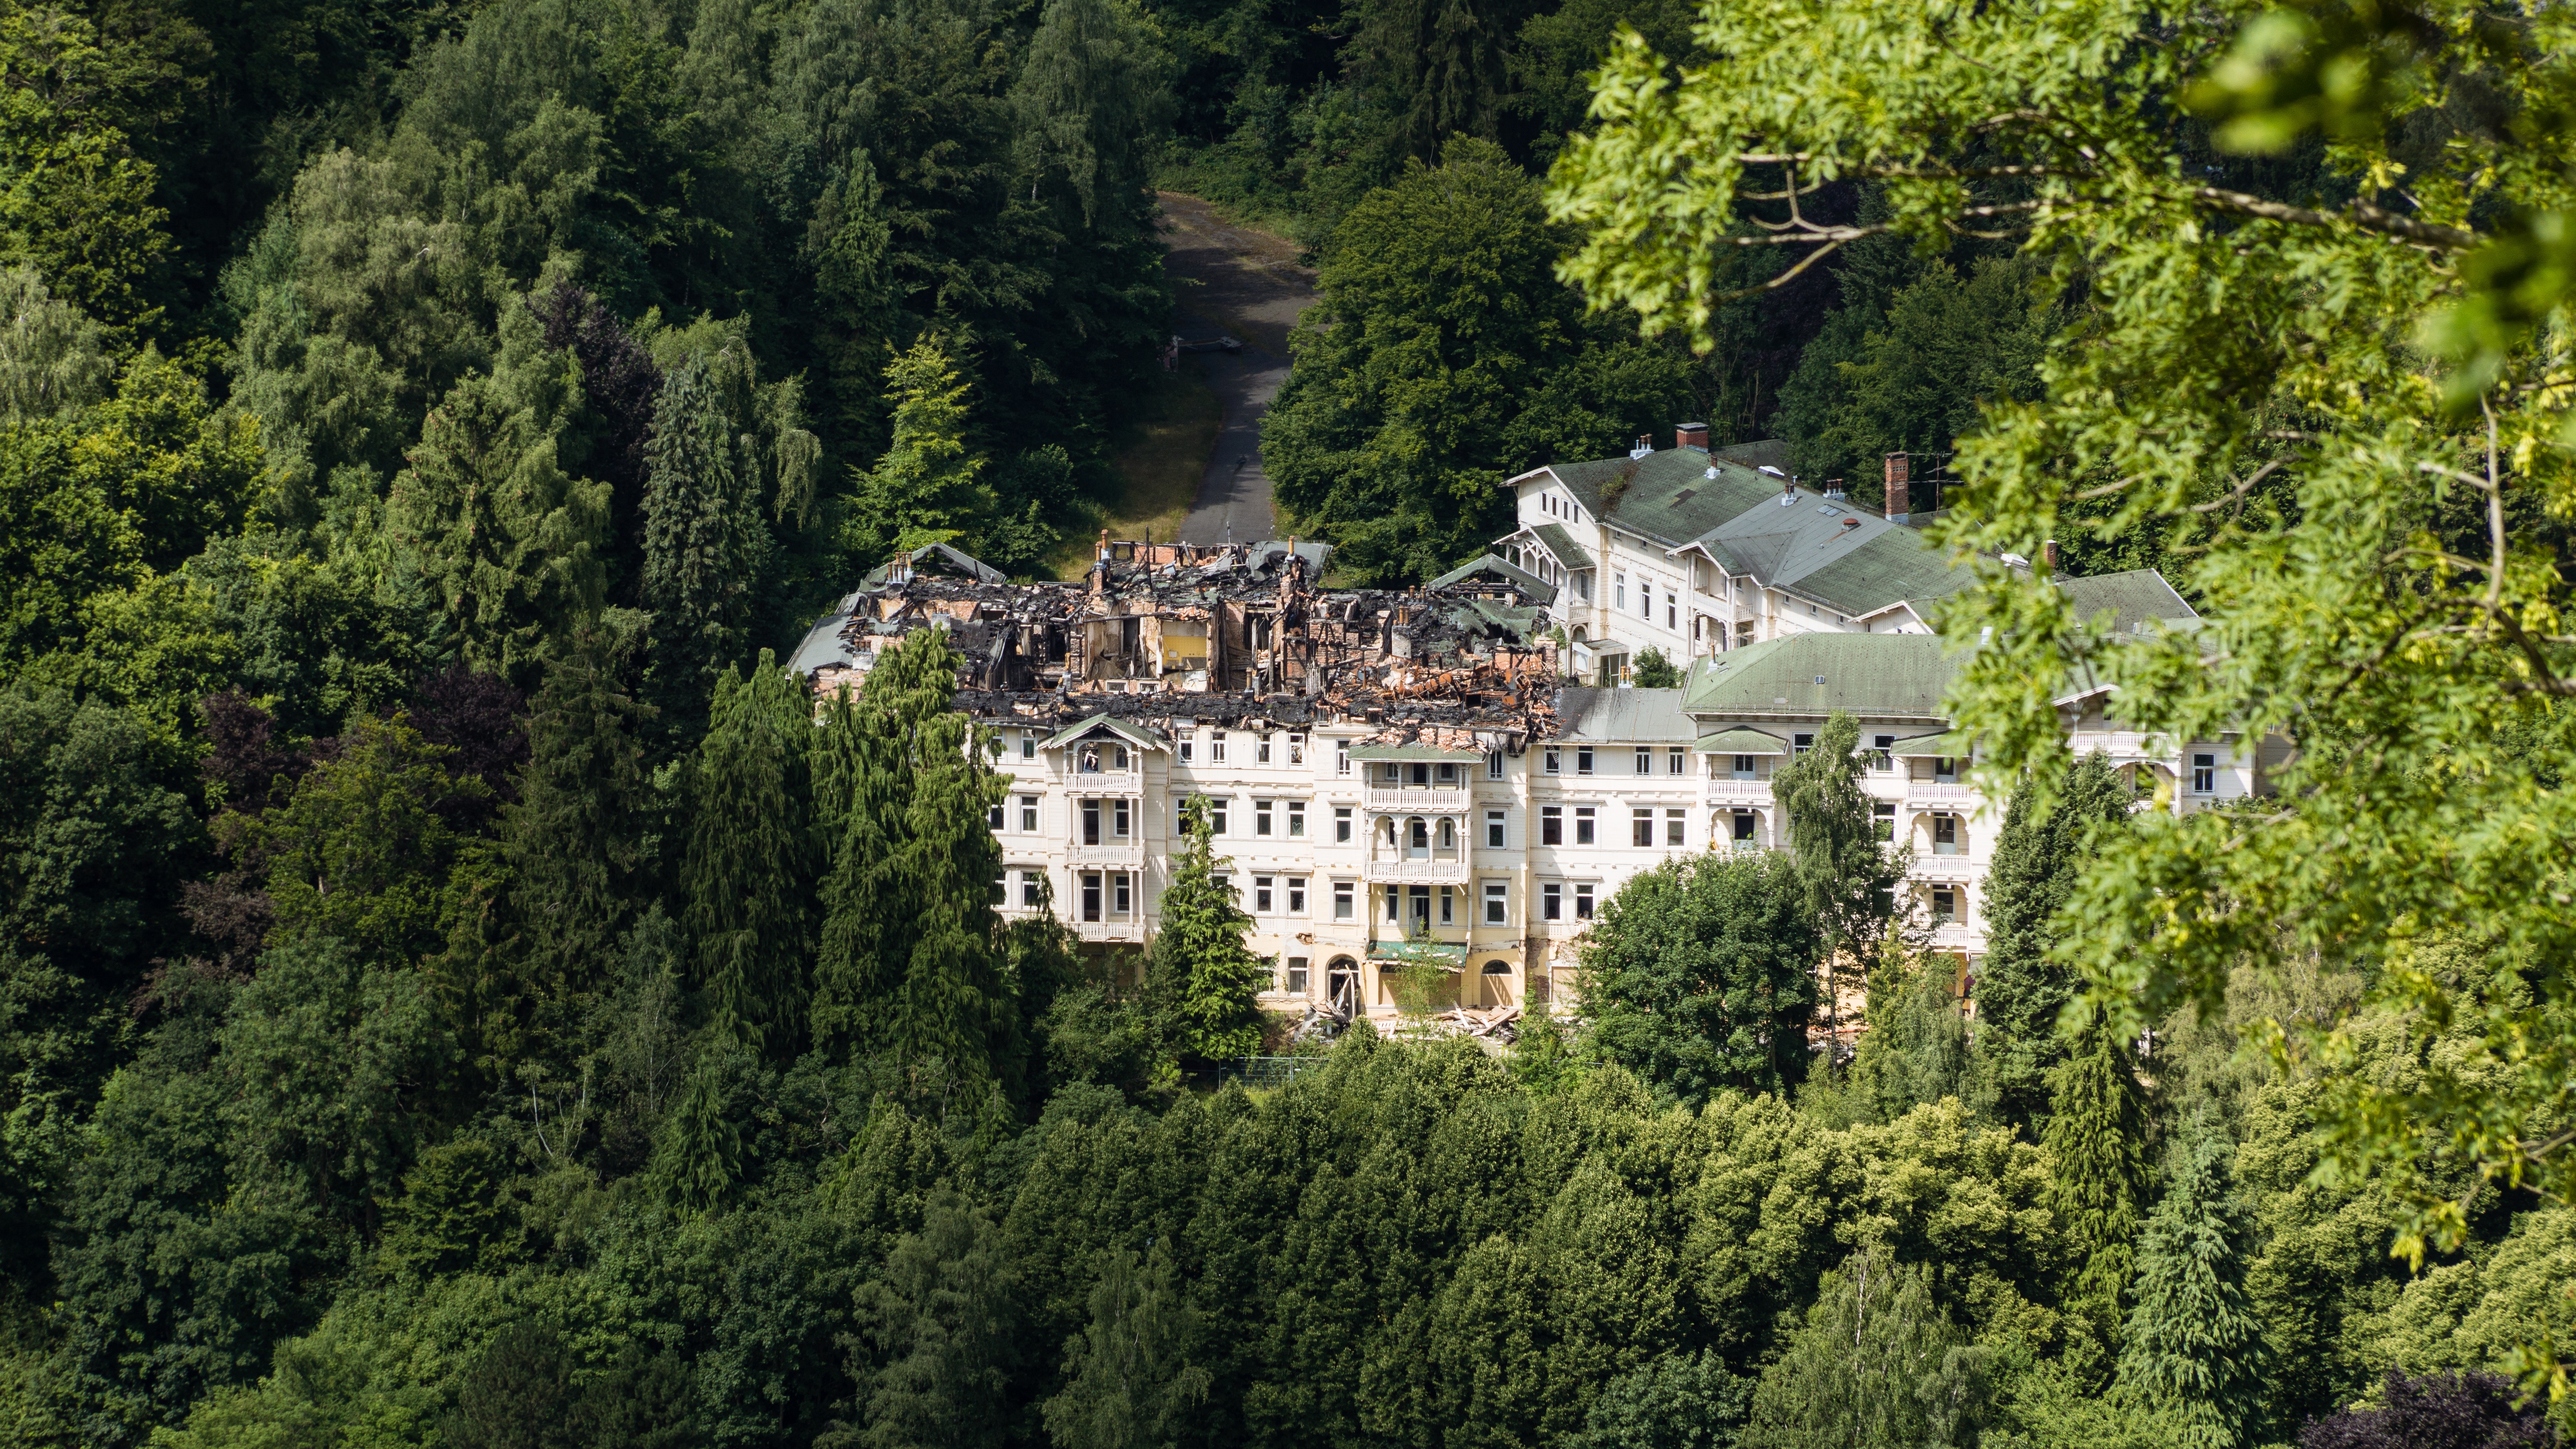
tree, forest, mansion, house, building, chateau, fire, castle, ruin, burnt, destroyed, hotel, monastery, estate, destruction, destroy, damage, debris, arson, aerial photography, fire damage